Roman Catholic Diocese of Humaitá

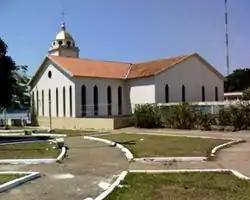
Cathedral of Our Lady of the Conception

The Roman Catholic Diocese of Humaitá is a diocese located in the city of Humaitá in the ecclesiastical province of Porto Velho in Brazil.